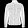
Label: Coat